Turntablism

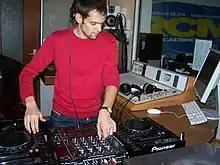
DJ Aron Scott DJing a set for a French radio station. He is using digital CDJ decks instead of phonograph turntables.

New DJs, turntablists and crews owe a distinct debt to pioneer old-school DJs like Kool DJ Herc, Grand Wizard Theodore, Grandmixer DST, Grandmaster Flash, and Afrika Bambaataa, also DJ Jazzy Jeff, DJ Cash Money, DJ Scratch, DJ Clark Kent, and other DJs of the golden age of hip hop, who originally developed many of the concepts and techniques that evolved into modern turntablism. Within the realm of hip hop, notable modern turntablists are the cinematic DJ Shadow, who influenced Diplo and RJD2, among others, and the experimental DJ Spooky, whose "Optometry" albums showed that the turntablist can perfectly fit within a jazz setting. Mix Master Mike was a founding member of the influential turntablist group Invisibl Skratch Piklz (begun in 1989 as Shadow of the Prophet) and later DJ for the Beastie Boys. Cut Chemist, DJ Nu-Mark, and Kid Koala are also known as virtuosi of the turntables.